2nd Air Division

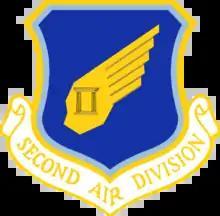
2nd Air Division emblem

The 2nd Air Division (2nd AD) is an inactive United States Air Force organization. Its last assignment was with Military Airlift Command, assigned to Twenty-Third Air Force, being stationed at Hurlburt Field, Florida. It started operations on 7 November 1942 as 2nd Bomb Wing and was reorganized as the 2nd Bomb Division on 13 September 1943 before its final designation as the 2nd Air Division in January 1945. It was last inactivated on 1 February 1987.